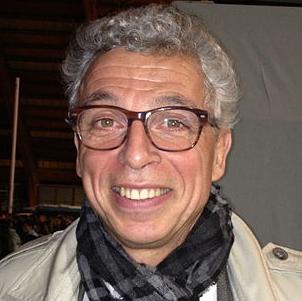
Age: 51